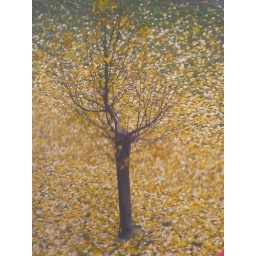
in yellow dress